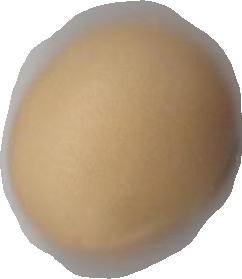
Variety: Dega